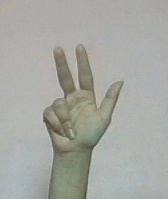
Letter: al